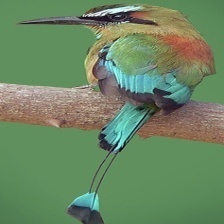
Species: TURQUOISE MOTMOT
Scientific name: EUMOMOTA SUPERCILIOSA